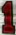
Number: 1